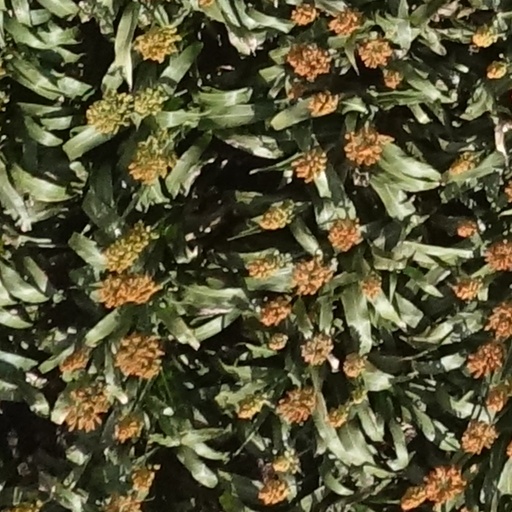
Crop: sorghum